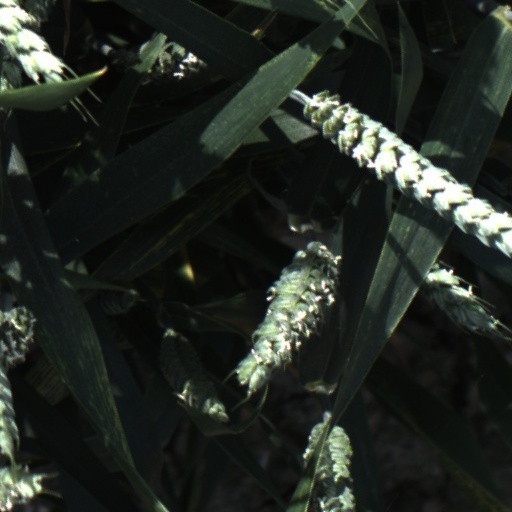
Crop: wheat